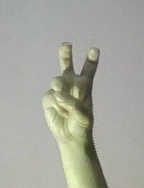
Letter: toot